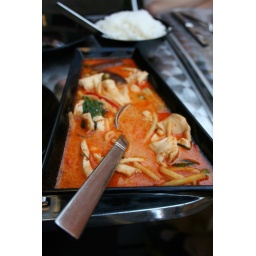
chicken in hot red curry-sauce